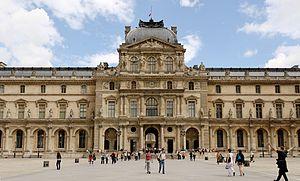
Le pavillon Sully du nouveau Louvre, Paris.